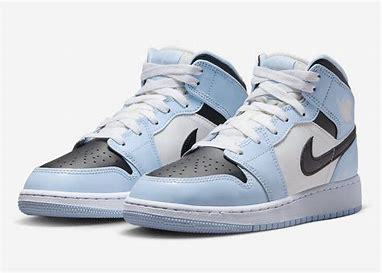
Brand: Jordan
Model: kg Air Jordan 1 Mid